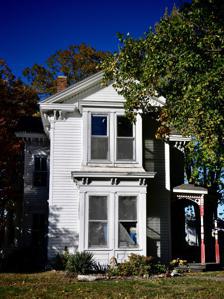
Building: Frabrishous and Sarah A. Thomas House
Country: United States of America
Year built: 1873
Historic house in Missouri, United States United States historic place Frabrishous and Sarah A. Thomas House U.S. National Register of Historic Places Show map of Missouri Show map of the United States Location 302 E. Second St. Salisbury, Missouri Coordinates 39°25′22″N 92°47′53″W / 39.42278°N 92.79806°W / 39.42278; -92.79806 Area less than one acre Built 1873 Architectural style Italianate NRHP reference No. 99000744 Added to NRHP June 25, 1999 Frabrishous and Sarah A. Thomas House is a historic home located at Salisbury , Chariton County, Missouri . It was built in 1873, and is a two-story, Italianate style frame dwelling.  It sits on a brick and concrete block foundation.  It has a 1 + 1 ⁄ 2 -story rear addition and two-story cross-gable wing. It was listed on the National Register of Historic Places in 1999. References